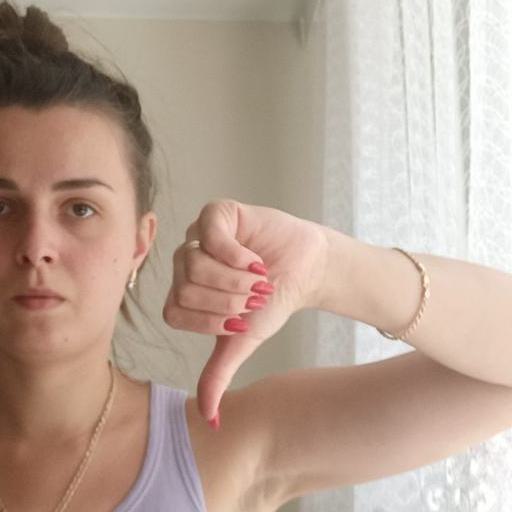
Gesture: dislike